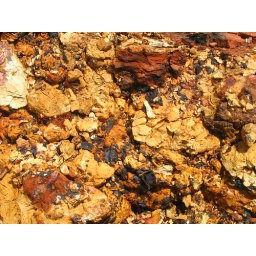
From a rock at Riverfront Park, by that blue vandalized work of art